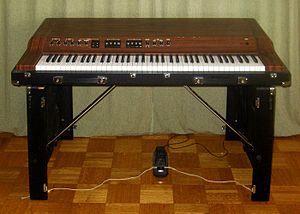
Un clavier Yamaha CP-30 prêt à être utilisé.